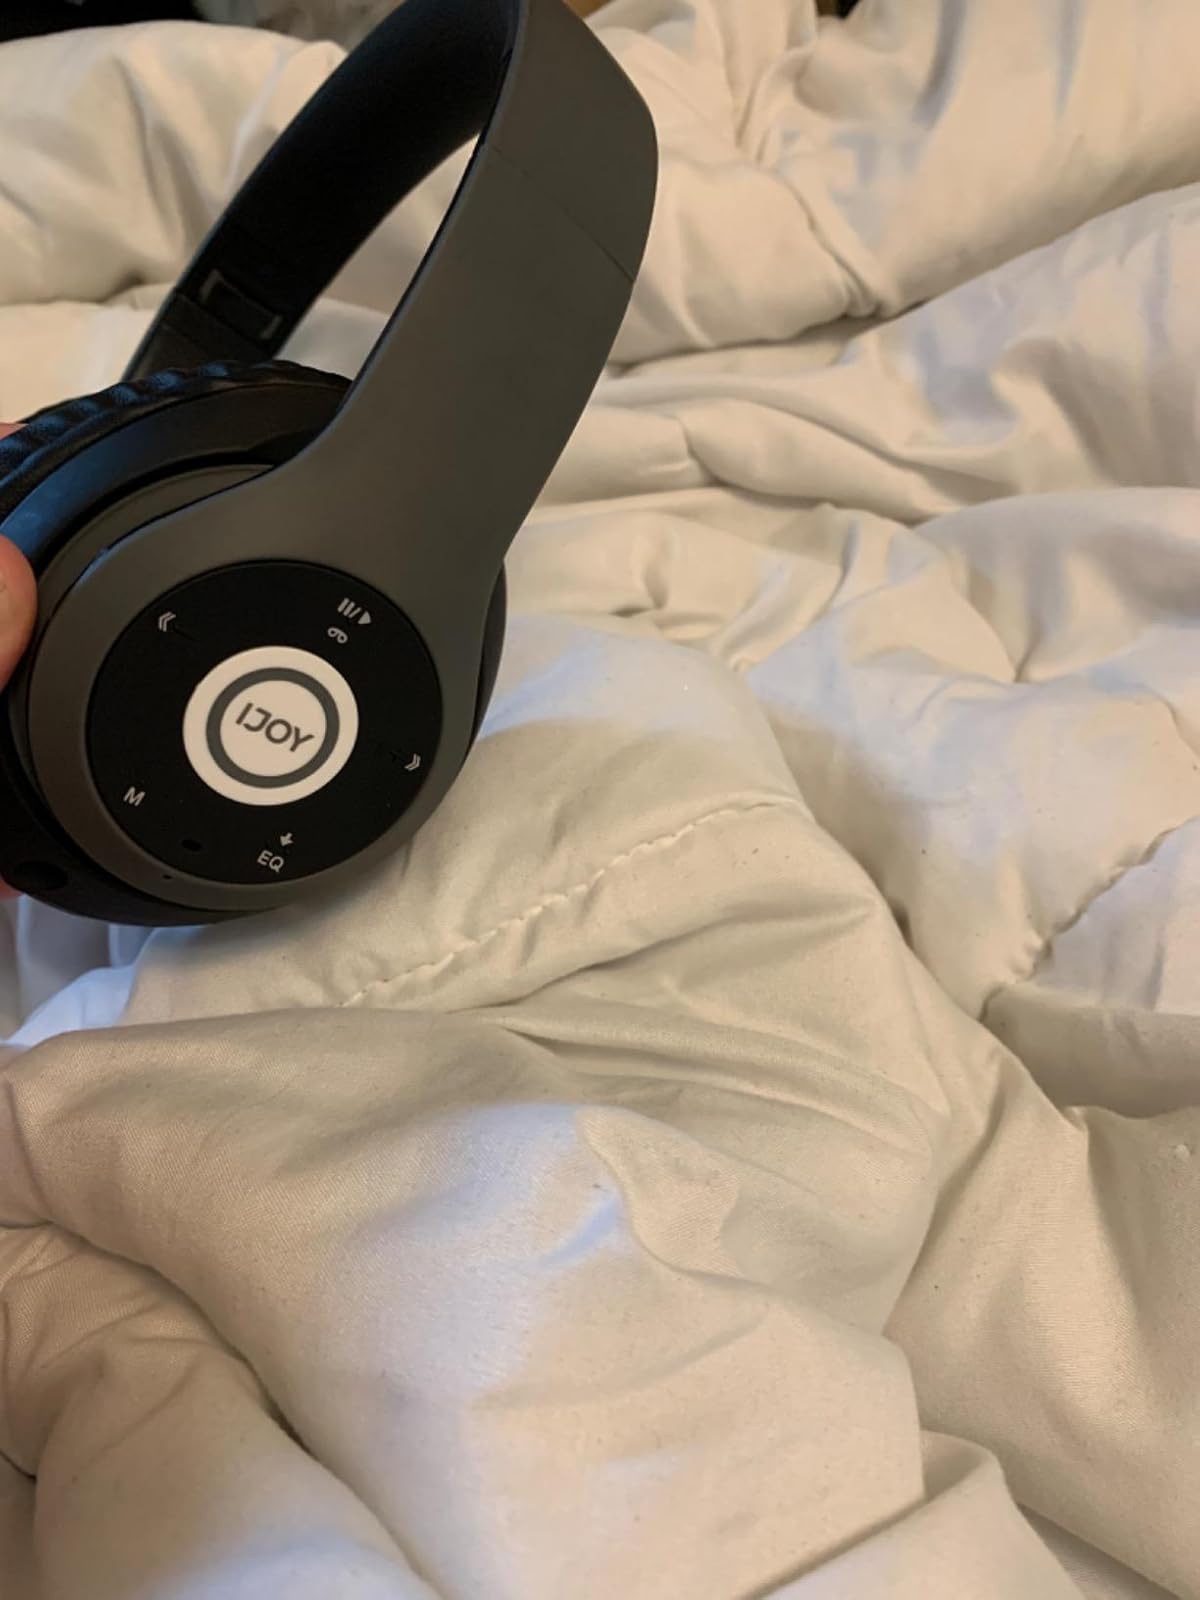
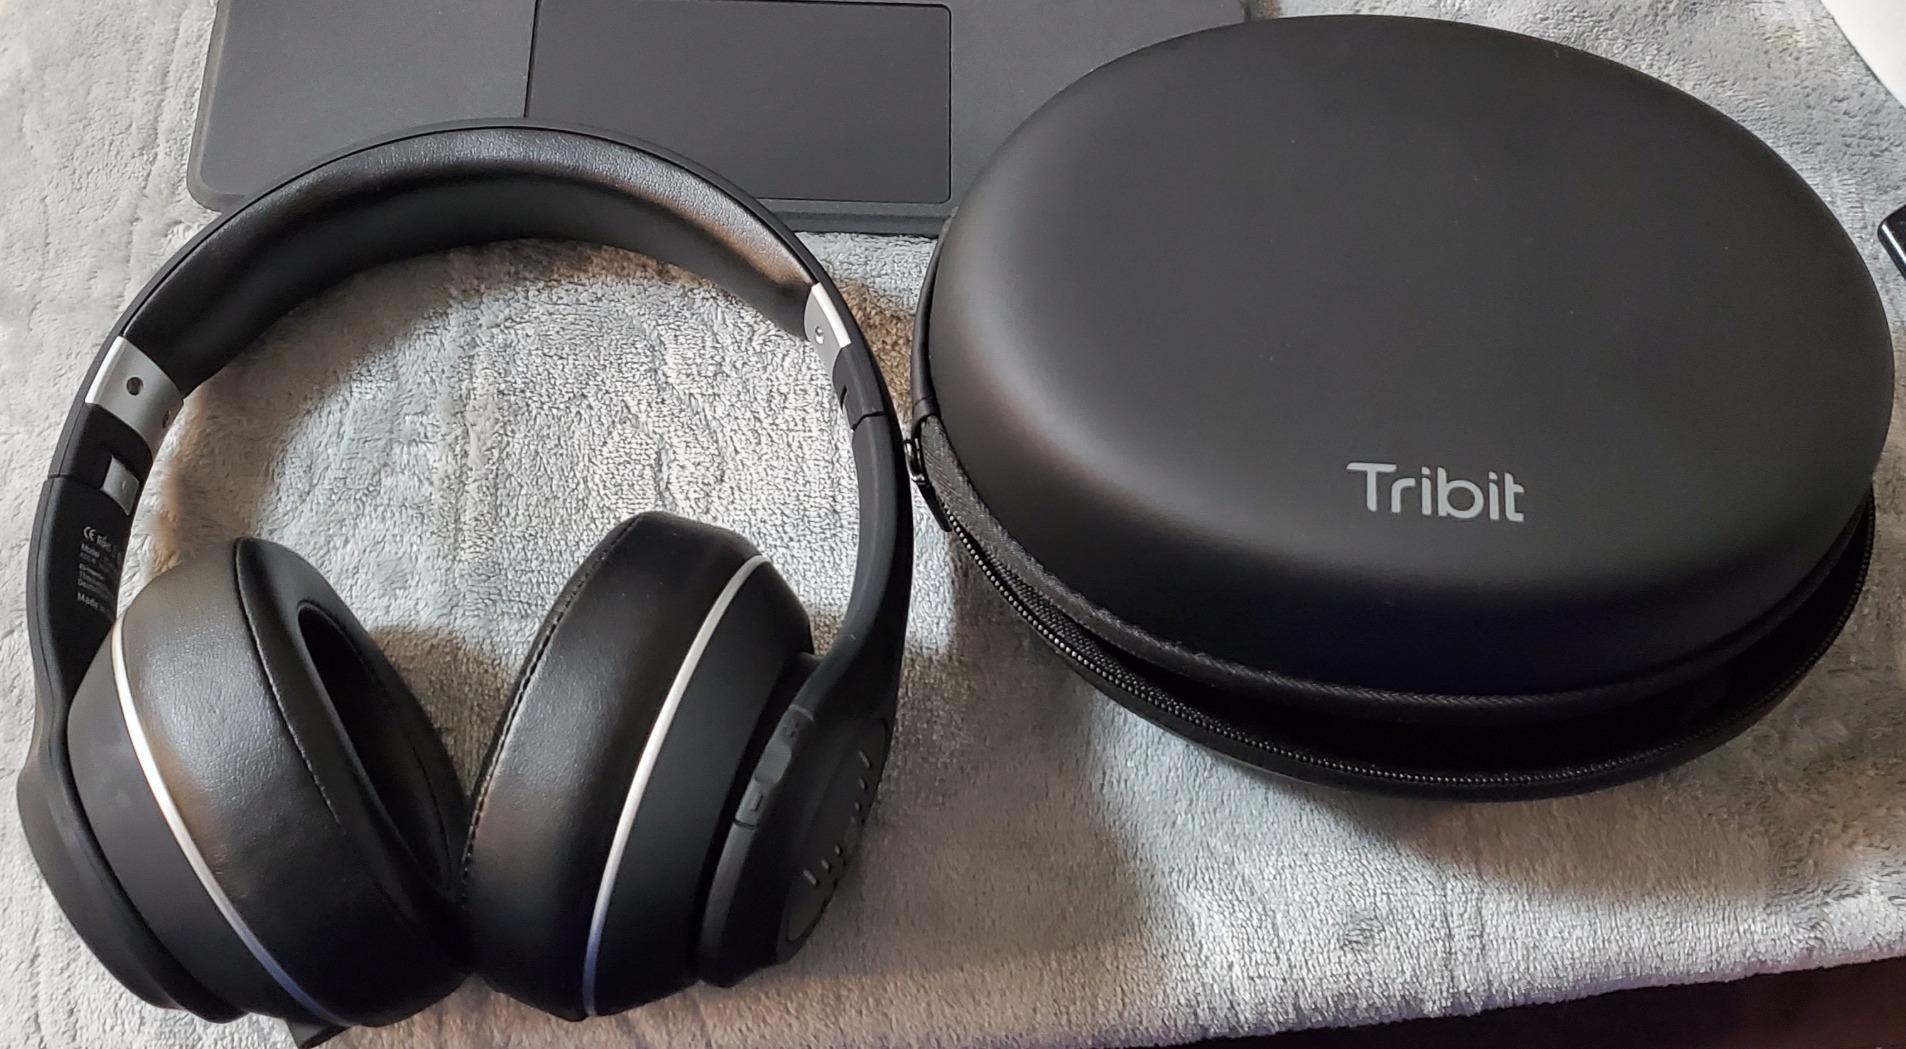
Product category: headphones
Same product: no